Wedding dress of Lady Diana Spencer

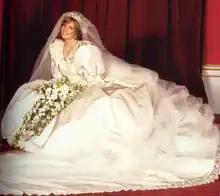
Diana wearing her bridal gown

Lady Diana Spencer's bridal gown was an ivory silk taffeta and antique lace gown, with a train and a tulle veil, valued then at £9,000. It was worn at Diana's wedding to Charles, Prince of Wales in 1981 at St Paul's Cathedral. It became one of the most famous dresses in the world, and was considered one of the most closely guarded secrets in fashion history.